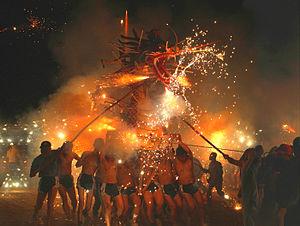
La danse du dragon est une forme de danse traditionnelle et de spectacle de la culture chinoise mettant en scène le dragon oriental, un symbole chinois du bonheur et de la prospérité. Comme la danse du lion, elle est le plus souvent pratiquée lors de fêtes. Elle est exécutée par une équipe de danseurs qui manipulent une longue figurine de dragon flexible à l'aide de perches positionnées à intervalles réguliers le long de son corps.